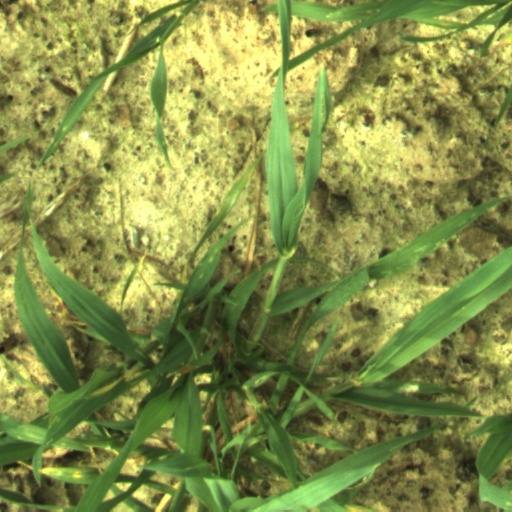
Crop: wheat